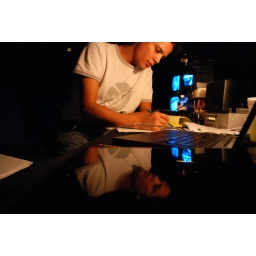
With only the desk lamp in a darkened theatre, Arturo Estrada, the Stage Manager, Mexico, DF